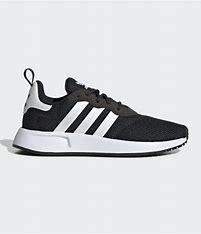
Brand: Adidas
Model: _plr